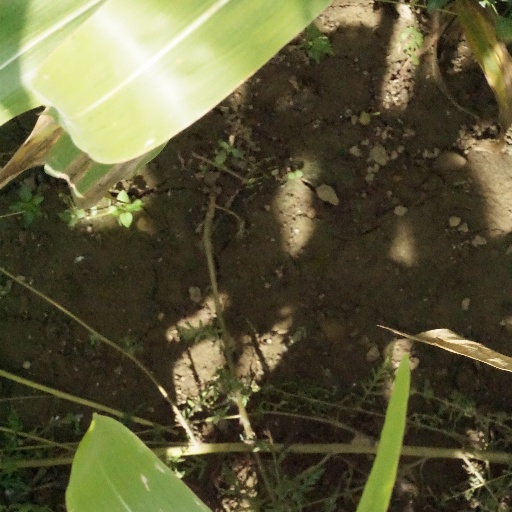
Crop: maize; corn